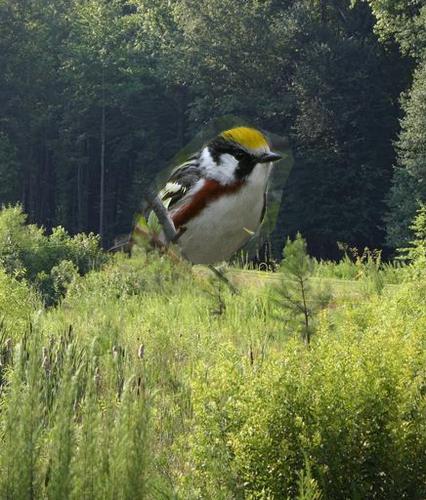
Bird species: Chestnut_sided_Warbler
Bird type: landbird
Background: land